Toucheng

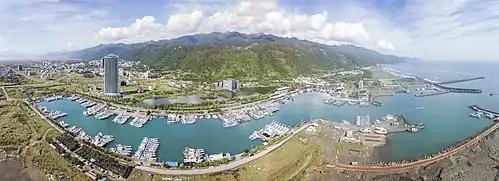
Aerial panorama of Wushi Harbour, including Lanyang Museum

The township has several fresh seafood restaurants and also black sand beach for surfing activities.